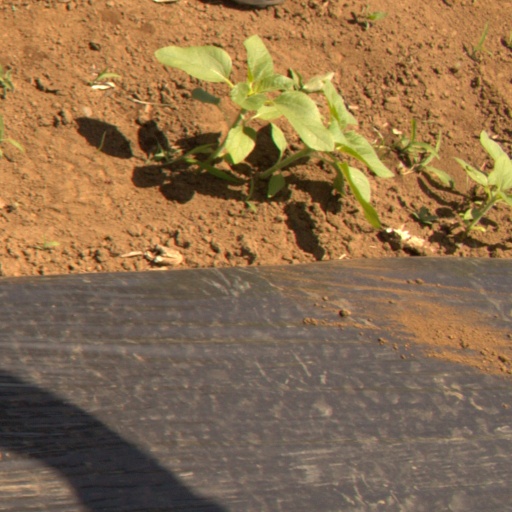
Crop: Jerusalem artichoke